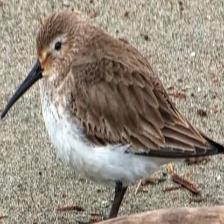
Species: DUNLIN
Scientific name: CALIDRIS ALPINA
ImageNet parent category: red-backed_sandpiper